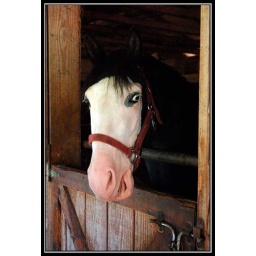
One of several blue-eyed horses near our daughter's house in Asheville